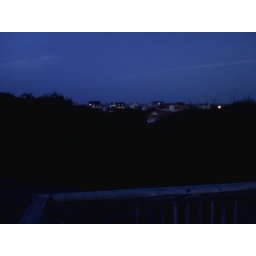
lookin out the 3rd floor balcony of our house in NC.